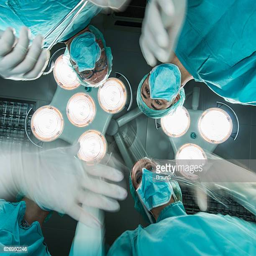
below view of surgeons performing a surgery in blurred motion .